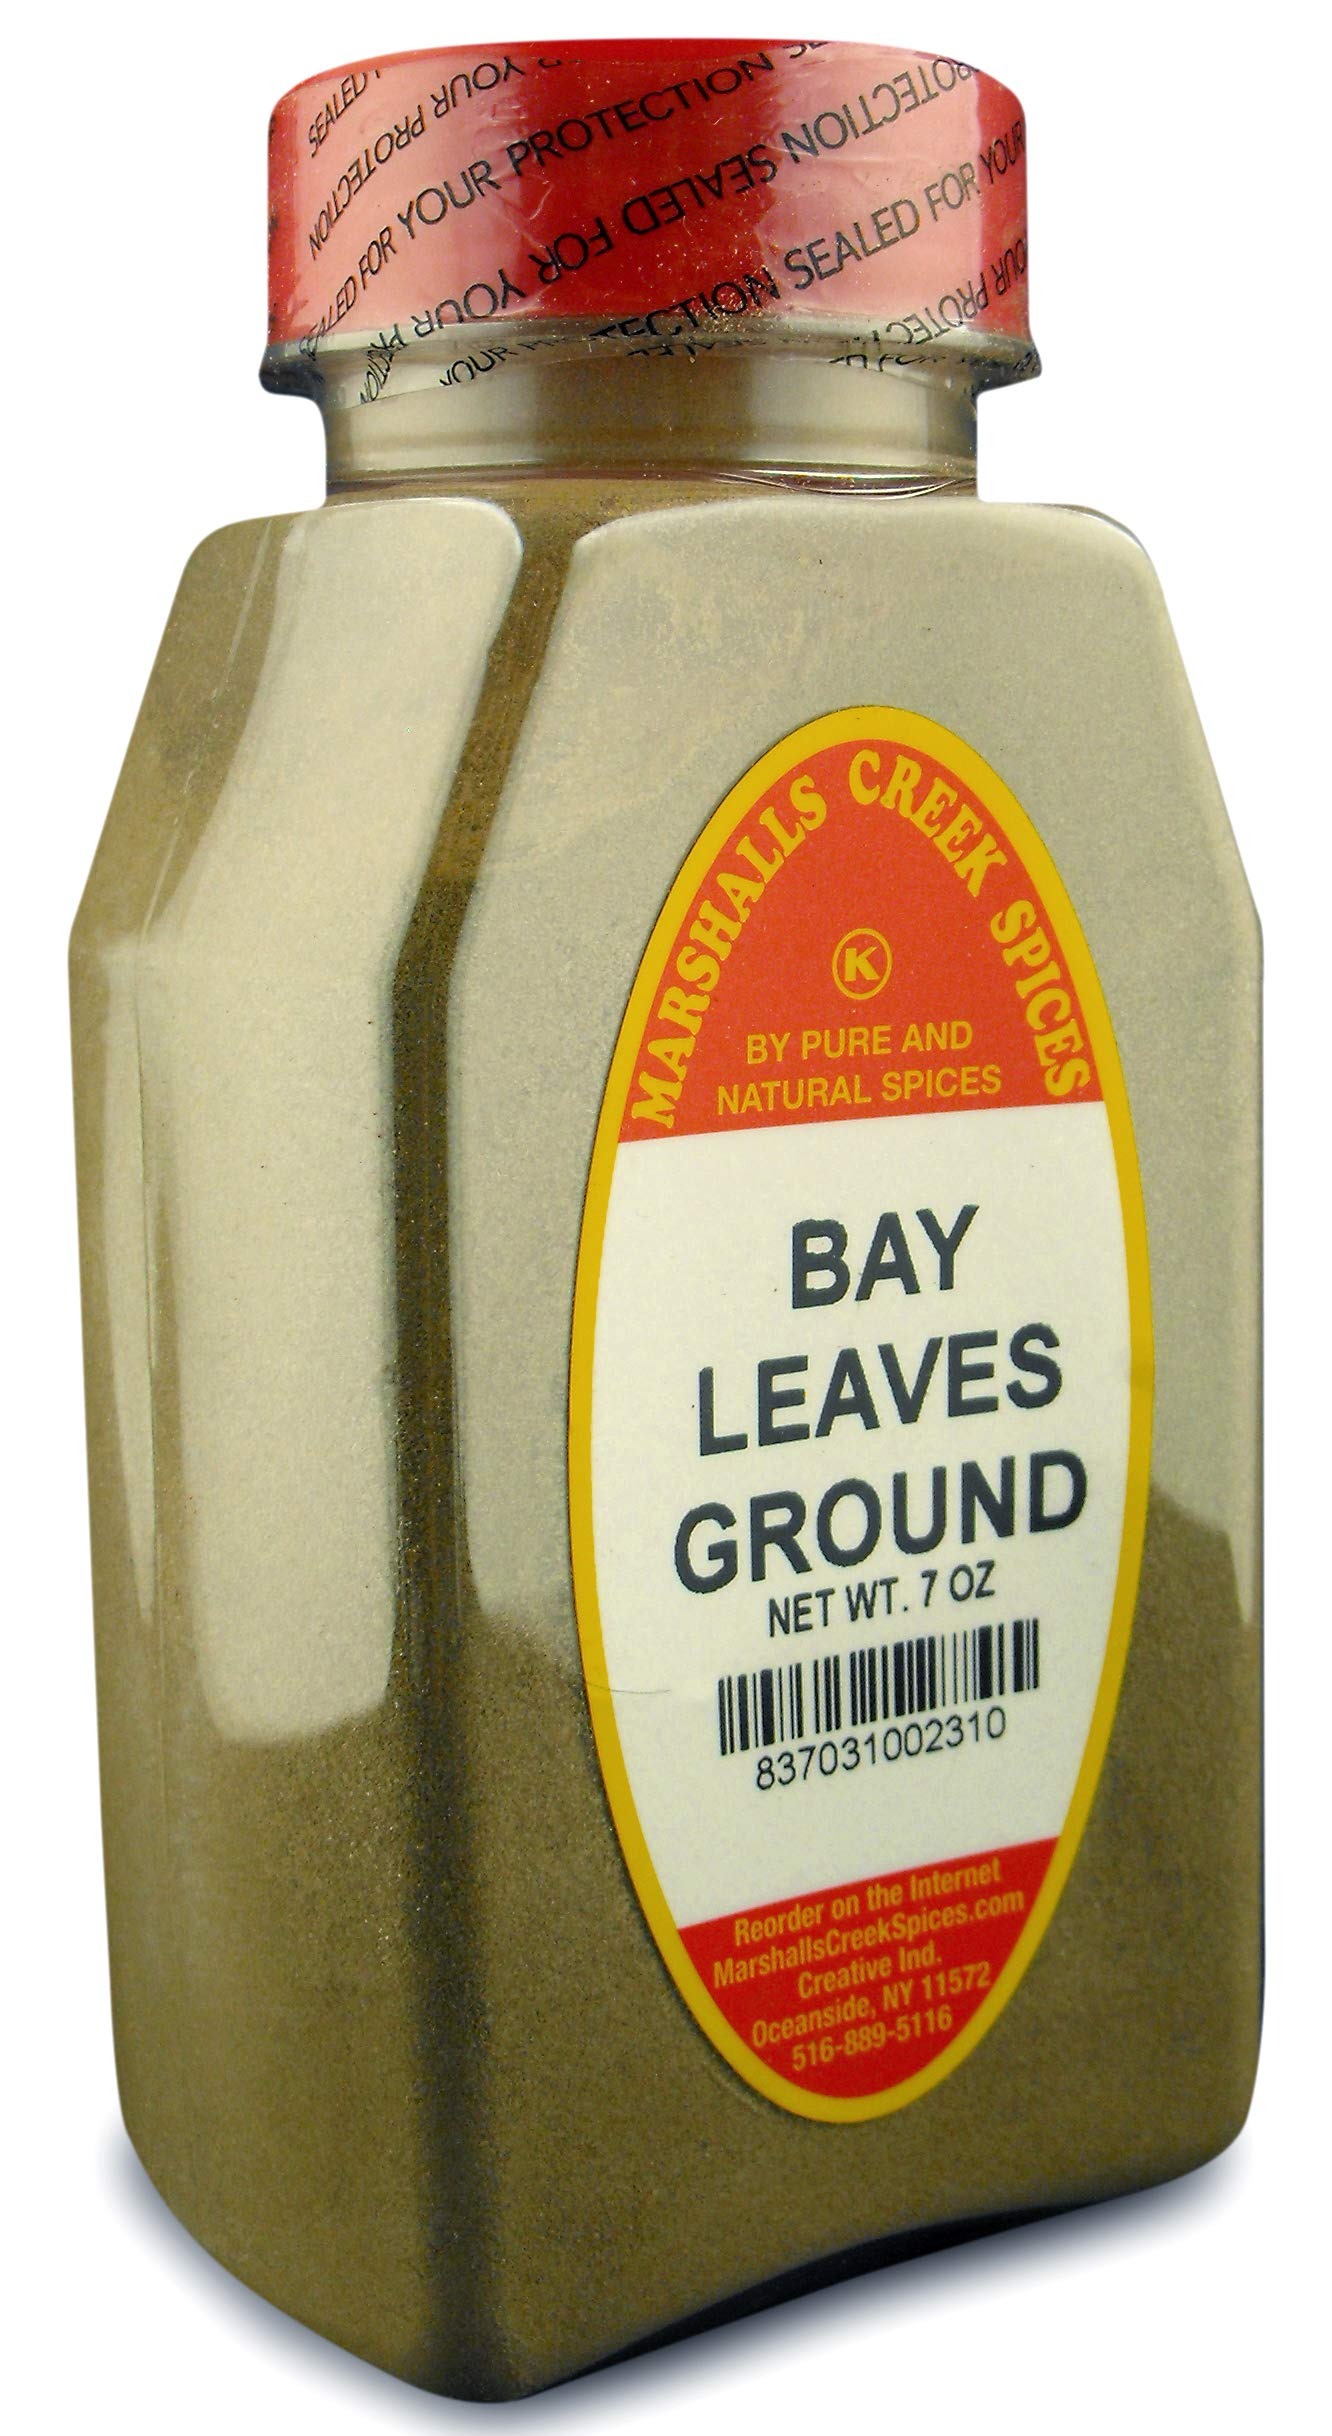
Item Name: Marshalls Creek Spices (3 PACK) BAY LEAVES GROUND
Bullet Point 1: Marshalls Creek Spices buys in small quantities and packs weekly providing the freshest spices possible. Fresher spices means more flavor and a longer shelf life.
Bullet Point 2: No Fillers - No MSG
Bullet Point 3: All Natural & Kosher
Bullet Point 4: Our Store On Amazon. Copy & Paste https://www.amazon.com/stores/page/78253499-C1B3-4400-8F47-54B4E41C13D1
Bullet Point 5: Flat Rate Shipping Per Order. No Limit
Product Description: 7 ounce jar of Ground Bay Leaves Ingredients: bay leaves
Value: 21.0
Unit: Ounce

Price: 26.99